Burlington, North Carolina

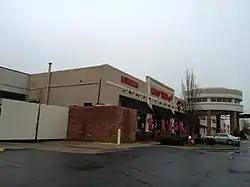
Holly Hill Mall

Amtrak's "Piedmont" train connects Burlington to Raleigh, Durham, Charlotte, Greensboro, and other points in central North Carolina. The "Carolinian" train continues to New York with intermediate stops including Richmond, Washington, Baltimore, and Philadelphia. Burlington Station is situated at 101 North Main Street.